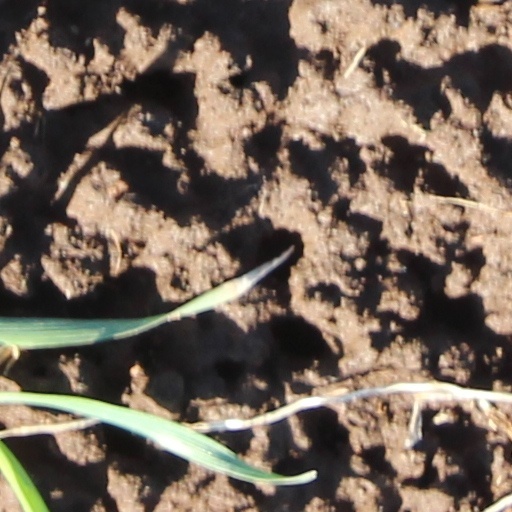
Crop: wheat